Carmen Blacker

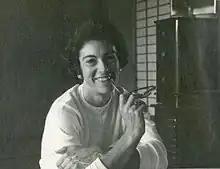
Blacker in 1961

Carmen Blacker OBE FBA (13 July 1924 – 13 July 2009) was a British Japanologist. She was a lecturer in Japanese at the University of Cambridge.